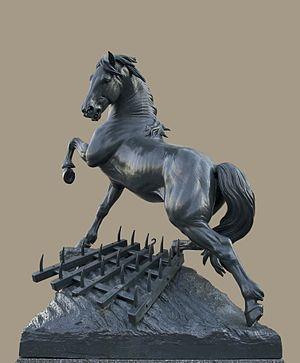
L'élevage du cheval en France est une pratique attestée depuis l'époque celte. Lié au prestige politique, à l'efficacité militaire et à la nécessité d'obtenir des animaux de travail au quotidien, il passe des mains de riches seigneurs et d'abbayes au Moyen Âge à celles des rois français, par le biais des haras nationaux créés sous Louis XIV par Colbert pour contrôler l'élevage privé. Son histoire dépend étroitement des activités humaines et des besoins de chaque époque qui voit émerger ou disparaître des types de chevaux spécifiques en fonction des usages et des besoins. La cavalerie militaire et le transport des personnes ou des matériaux, en particulier, sont les deux motivations principales à cet élevage. Si la réputation des chevaux de travail français, et surtout celle du Percheron, a franchi les frontières, celle des chevaux de selle militaires laisse à désirer. L'organisation de l'élevage et la création des registres de races, ou stud-books, ne date que de la fin du XIXᵉ siècle.